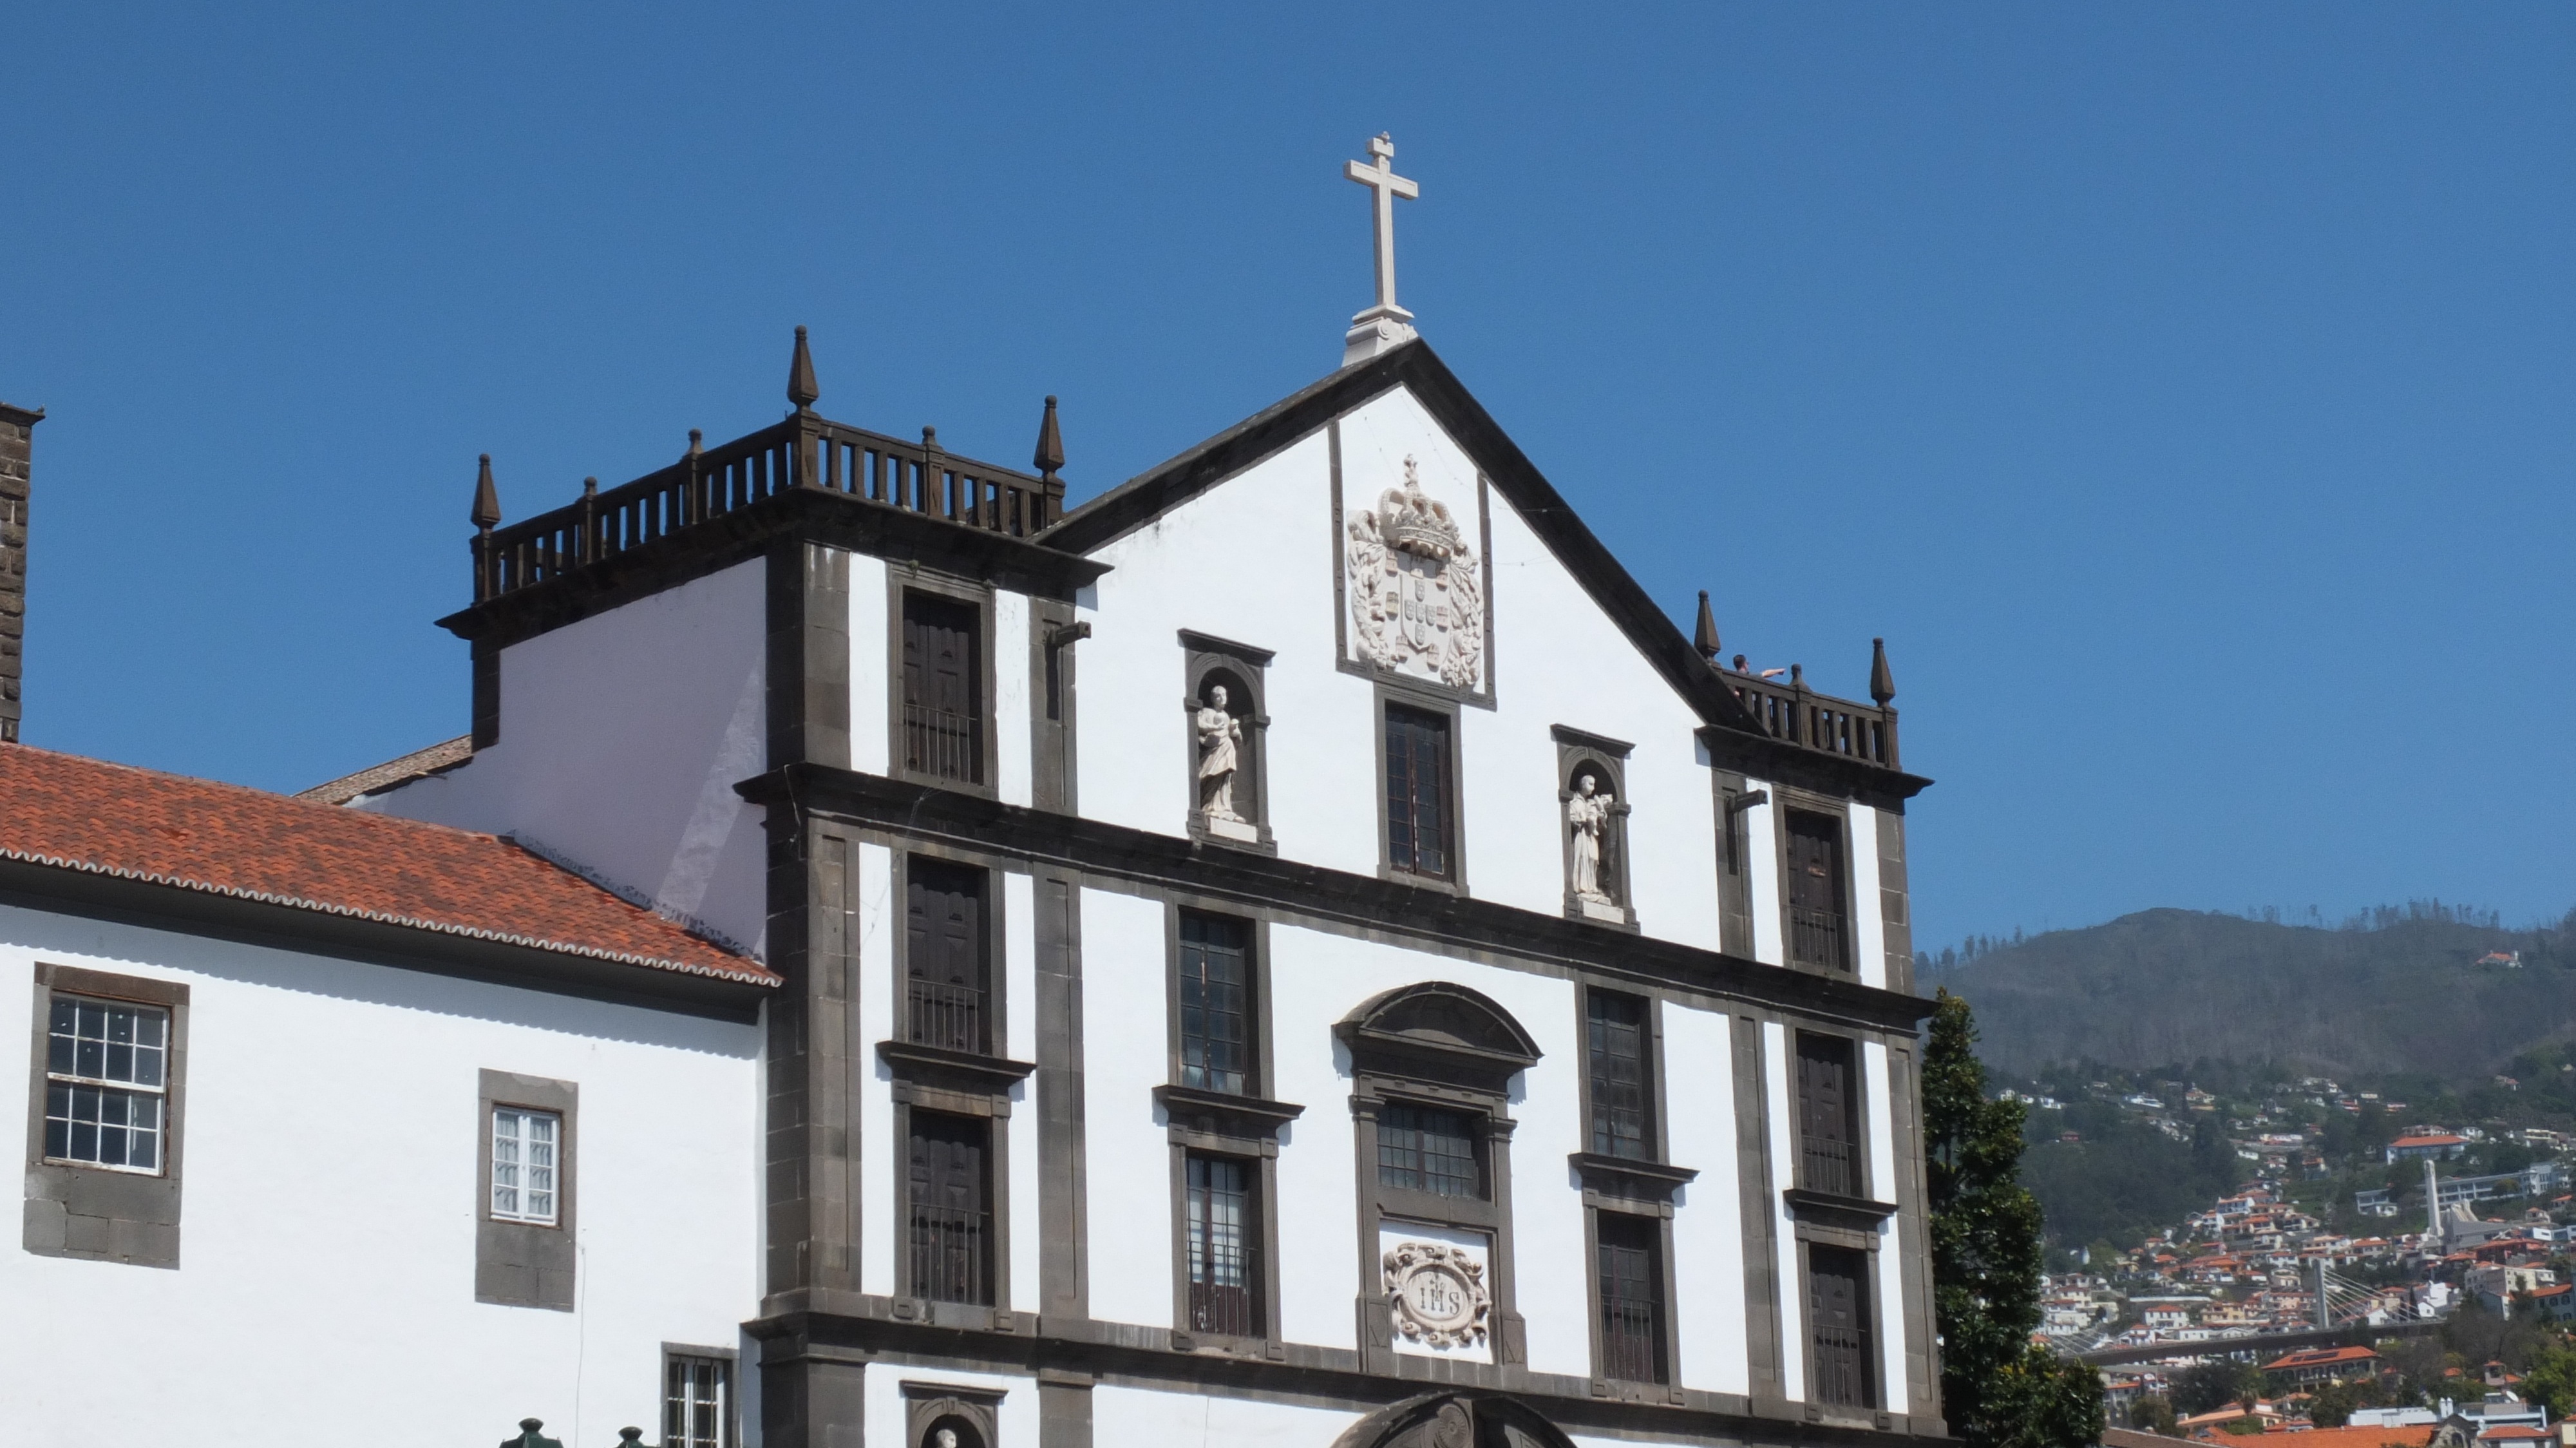
town, building, chateau, tower, landmark, facade, church, place of worship, blue sky, steeple, monastery, christianity, estate, tours